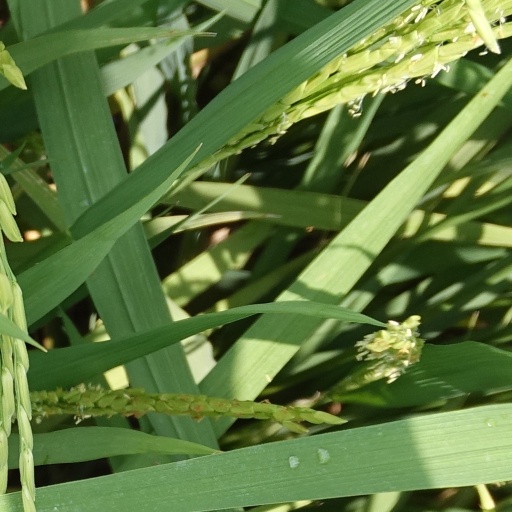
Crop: rice